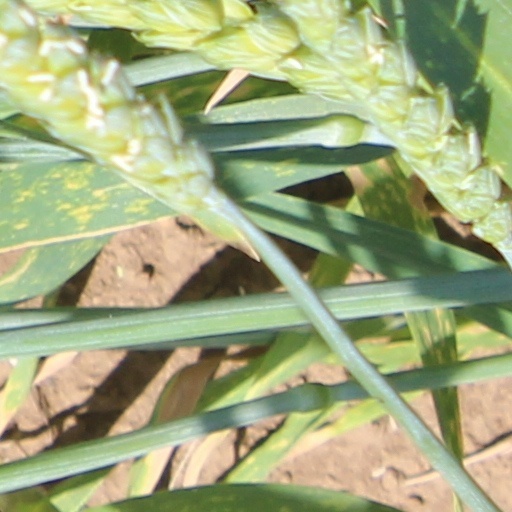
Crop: wheat